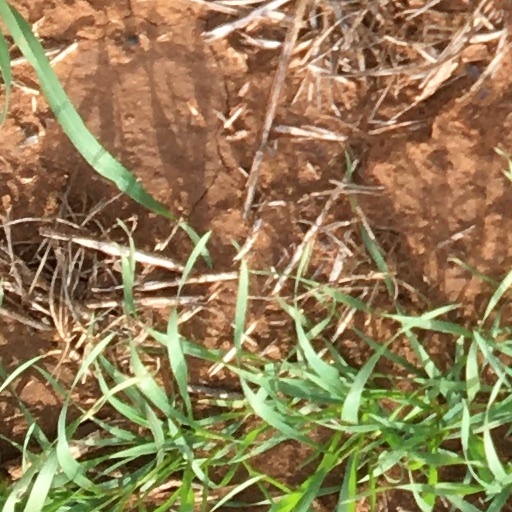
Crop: wheat